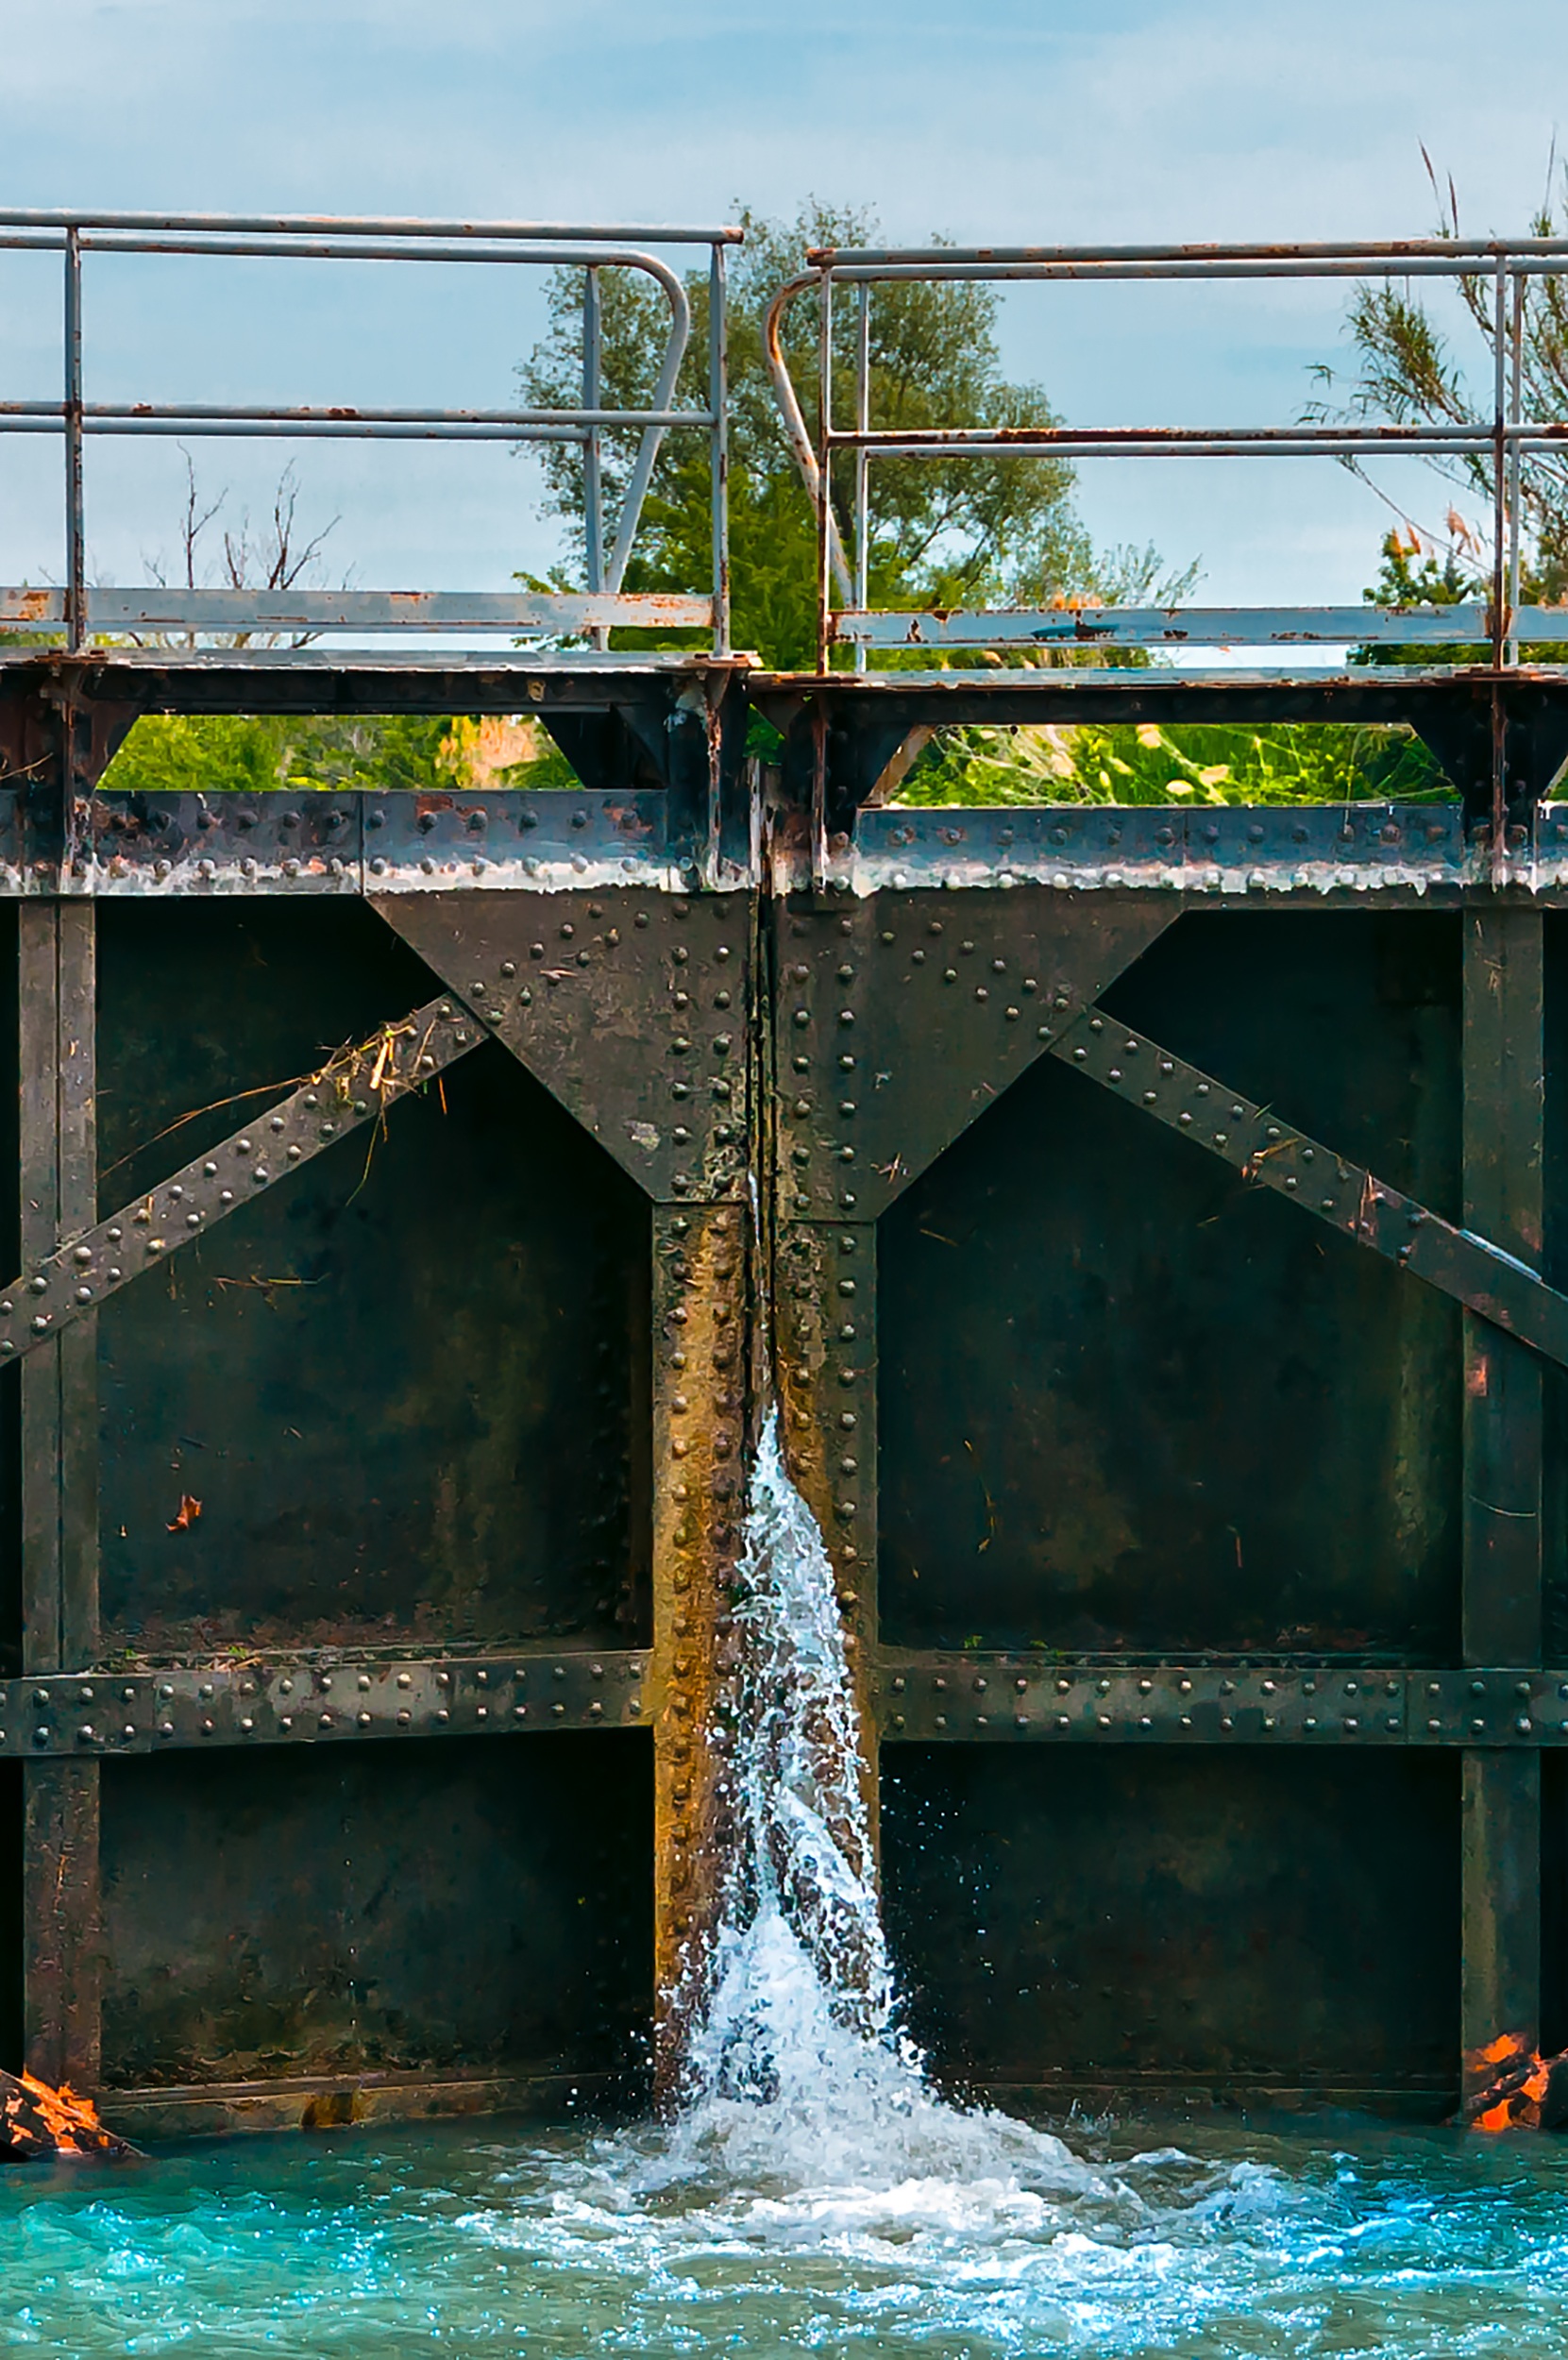
water, boat, bridge, france, reflection, vehicle, metal, waterway, provence, lock, channel, noon, water courses, ecluse